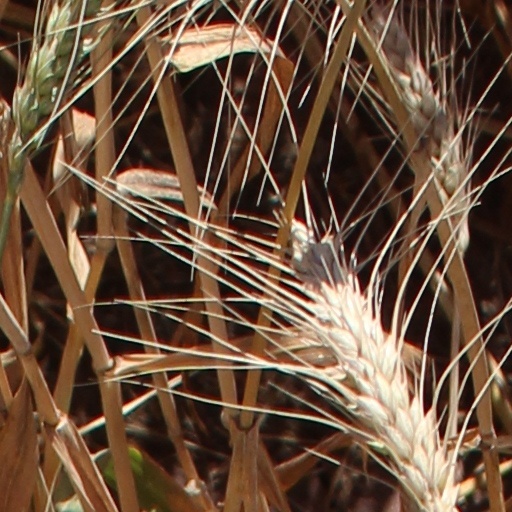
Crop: wheat